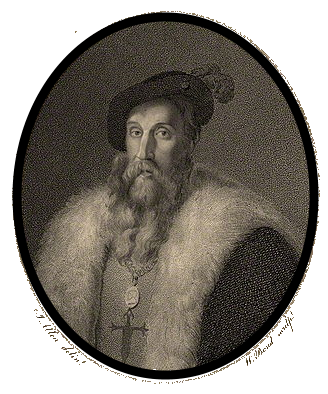
ฮัมฟรีย์ สแตฟฟอร์ด ดยุกที่ 1 แห่งบักกิงแฮม

ฮัมฟรีย์ สตาฟฟอร์ด ดยุกแห่งบัคคิงแฮมที่ 1 () (15 สิงหาคม ค.ศ. 1402 - 10 กรกฎาคม ค.ศ. 1460) ฮัมฟรีย์ สตาฟฟอร์ดเป็นขุนนางชาวอังกฤษผู้มีบทบาทในสงครามร้อยปีและสงครามดอกกุหลาบWarsoftheroses.com, Wars of the Roses ฮัมฟรีย์เป็นบุตรของเอ็ดมันด์ สตาฟฟอร์ด เอิร์ลแห่งสตาฟฟอร์ดที่ 5 และแอนน์แห่งกลอสเตอร์และเป็นพระนัดดาของสมเด็จพระเจ้าเอ็ดเวิร์ดที่ 3 แห่งอังกฤษ
ฮัมฟรีย์ สตาฟฟอร์ดเสียชีวิตในสนามรบในยุทธการนอร์ทแธมตัน (ค.ศ. 1460)|ยุทธการนอร์ทแธมตันเมื่อวันที่ 10 กรกฎาคม ค.ศ. 1460
== อ้างอิง ==
* vandeleurcreagh.org
* Burke's Peerage
== ดูเพิ่ม ==
* สงครามดอกกุหลาบ
* ราชวงศ์แลงคาสเตอร์
* ราชวงศ์ยอร์ค
หมวดหมู่:ขุนนางอังกฤษ
หมวดหมู่:บุคคลในสงครามร้อยปี
หมวดหมู่:บุคคลในสงครามดอกกุหลาบ
หมวดหมู่:บุคคลในคริสต์ศตวรรษที่ 15
หมวดหมู่:นักการทหารชาวอังกฤษ
หมวดหมู่:ดยุกแห่งบักกิงแฮม
หมวดหมู่:ไนต์ออฟเดอะการ์เตอร์